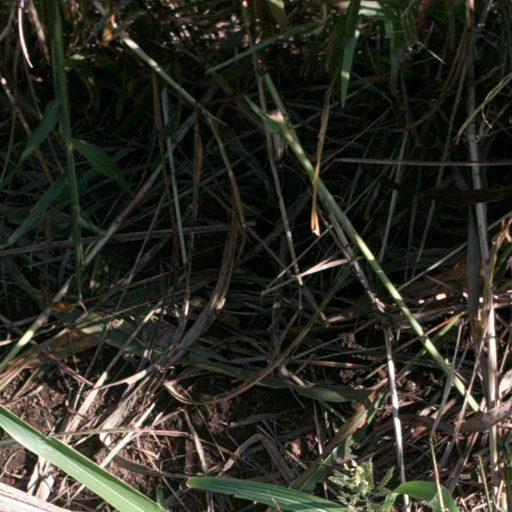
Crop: sorghum